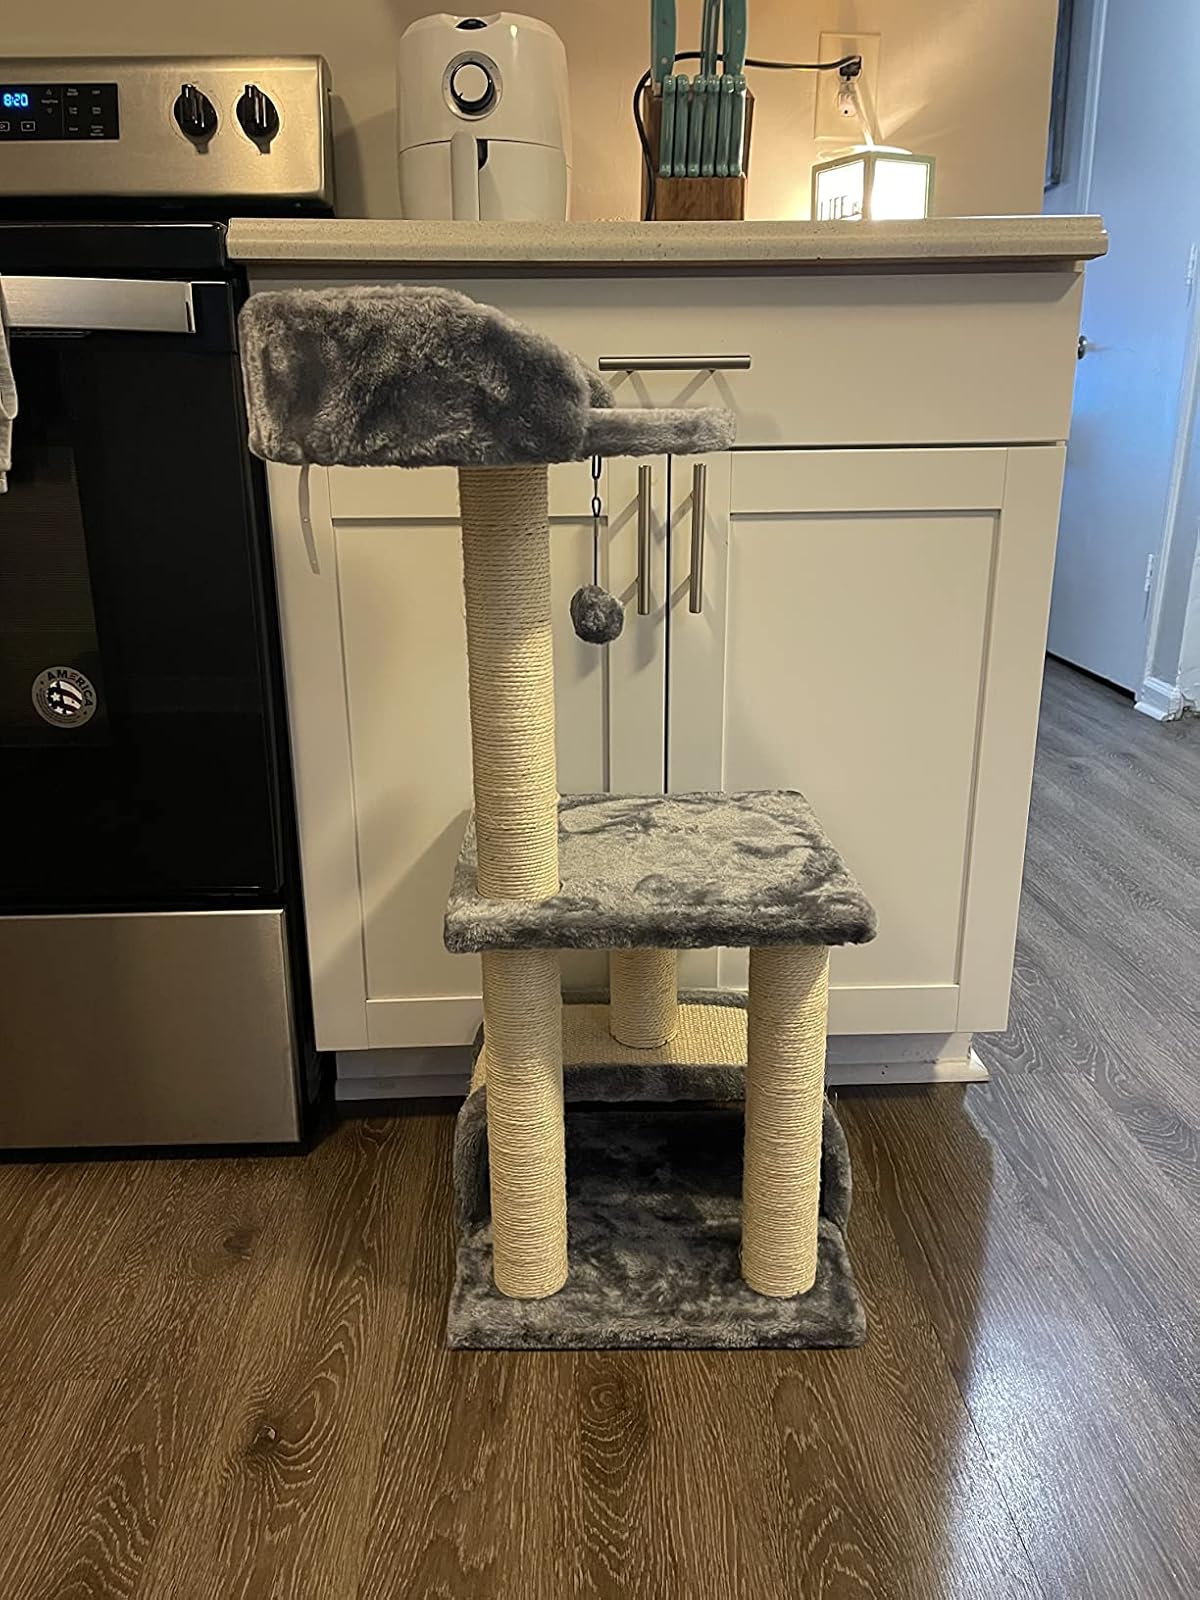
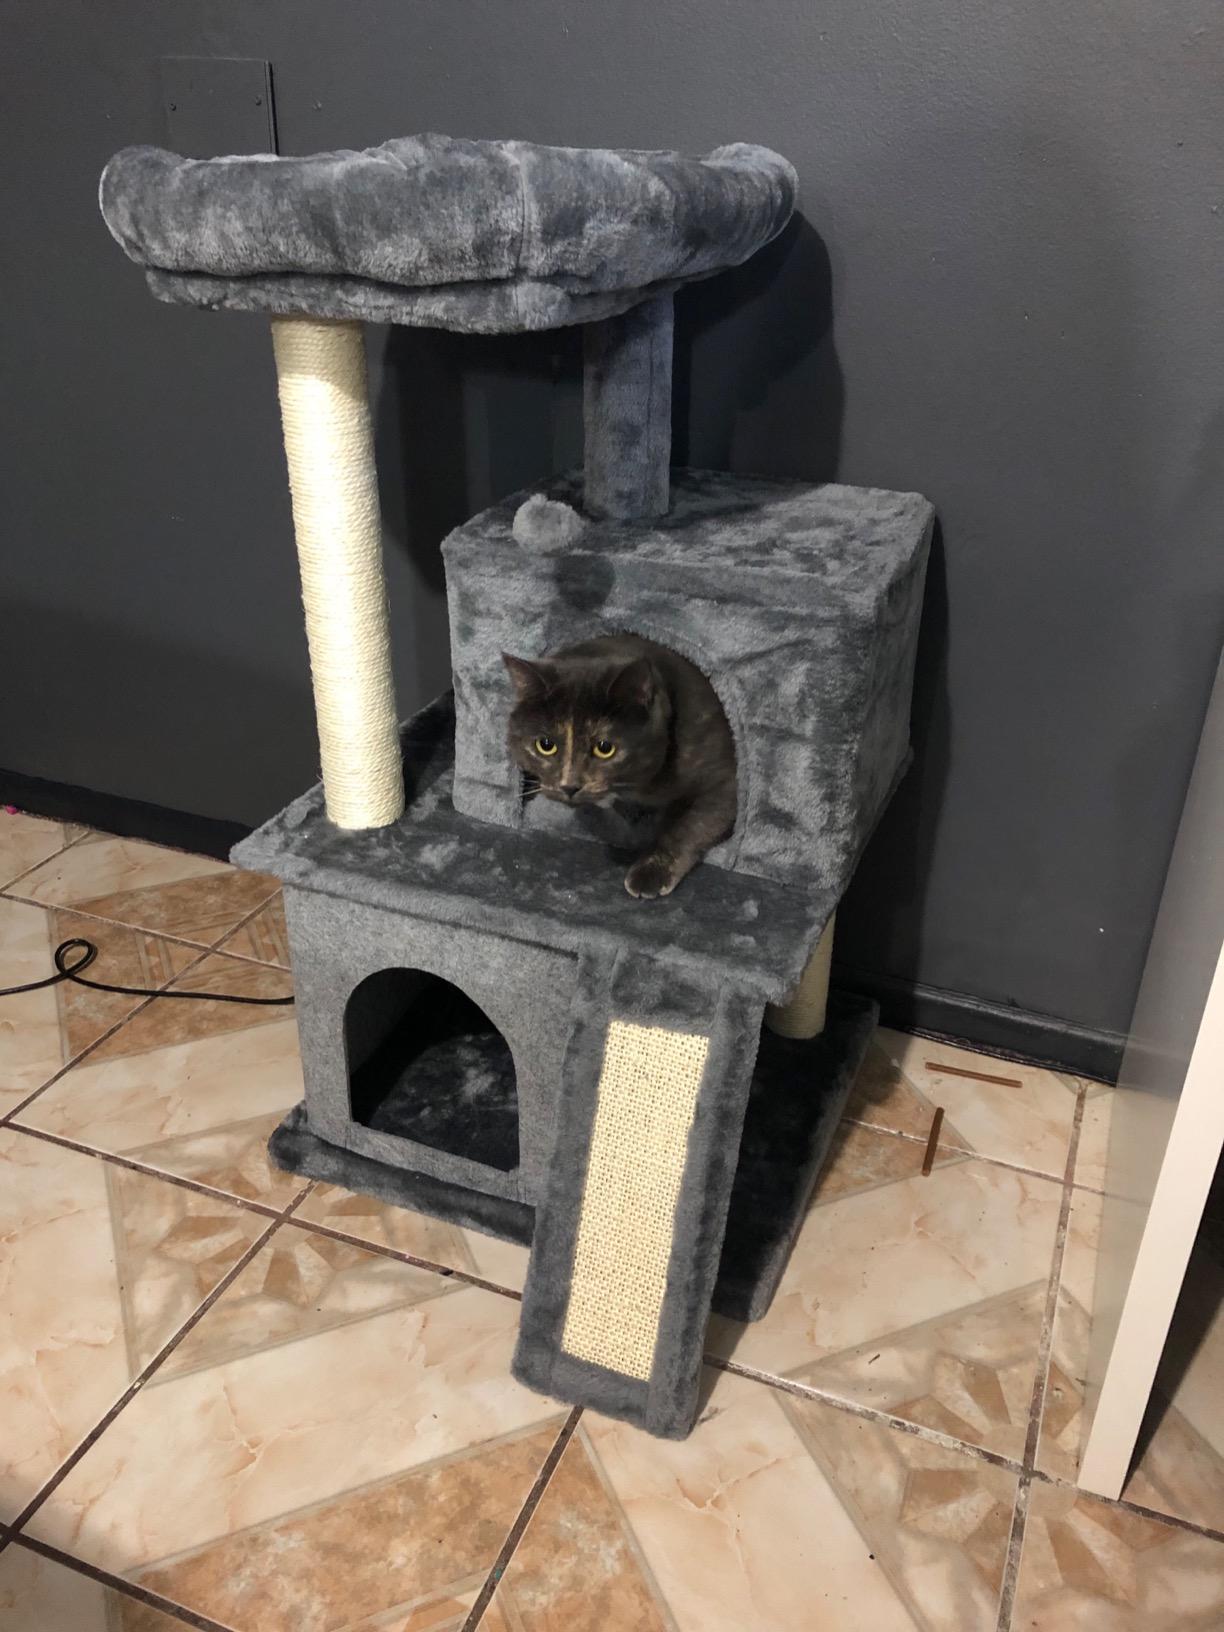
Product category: items_cat tree
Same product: no